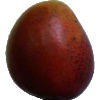
Label: Mango Red 1